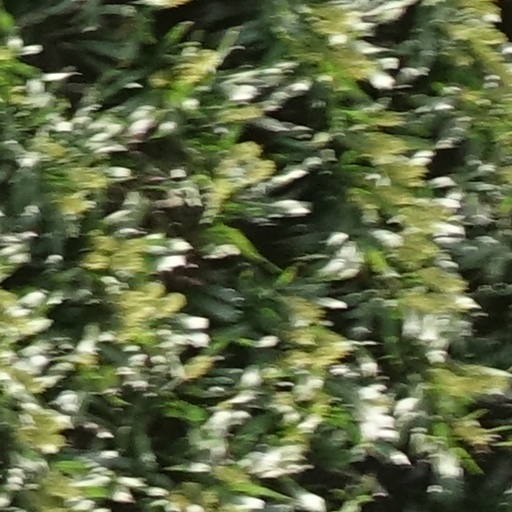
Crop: sorghum